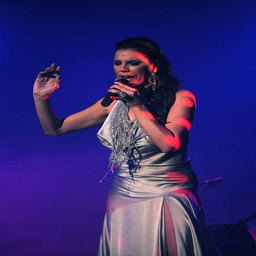
person performs on stage during her concert .